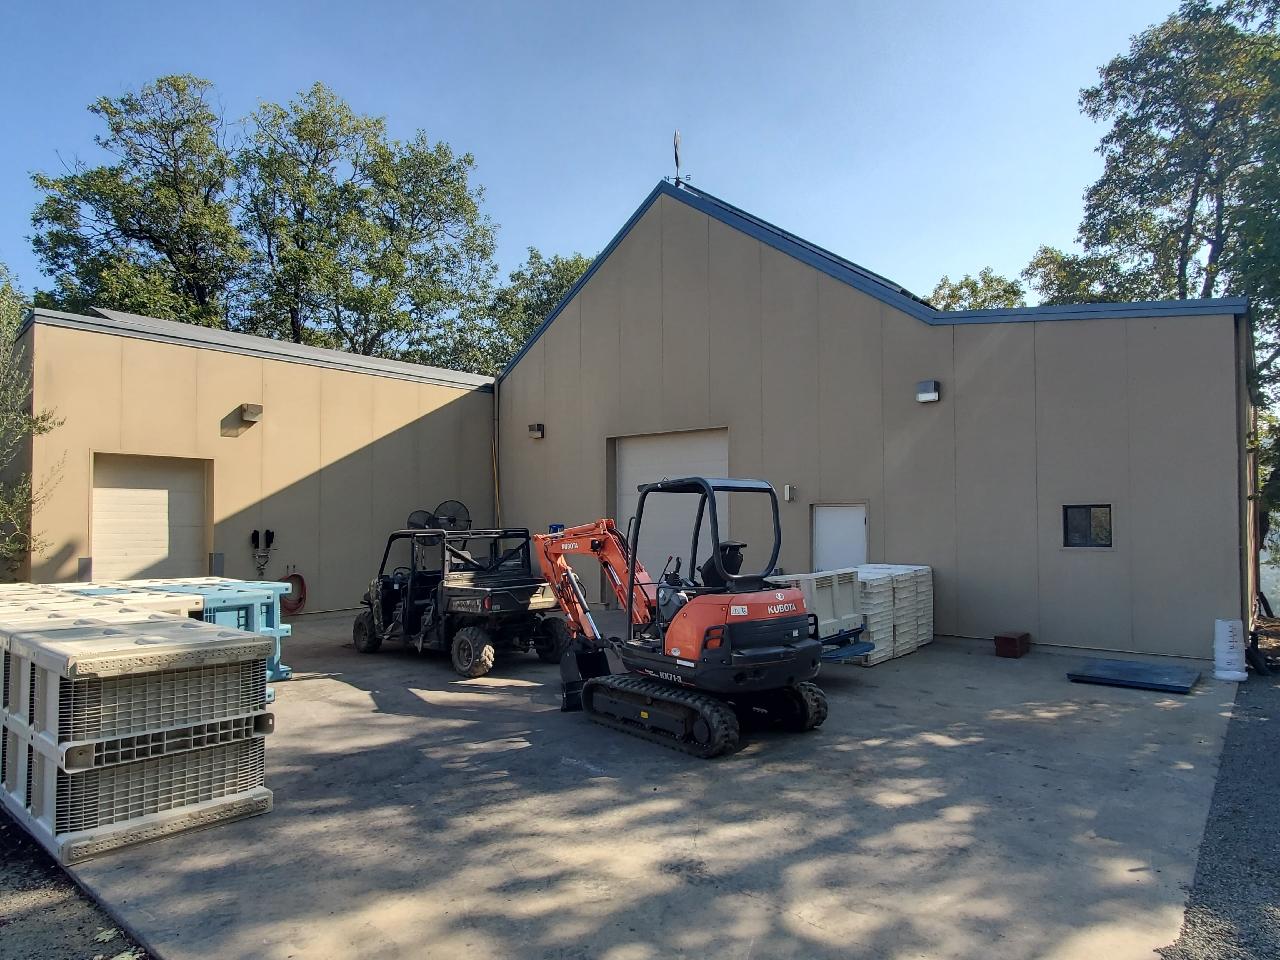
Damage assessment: no_damage